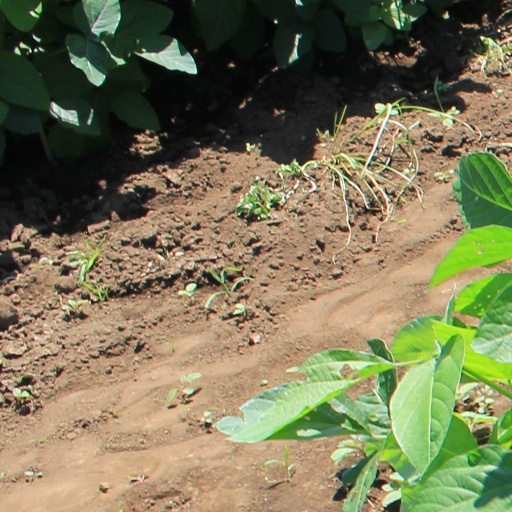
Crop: soybean